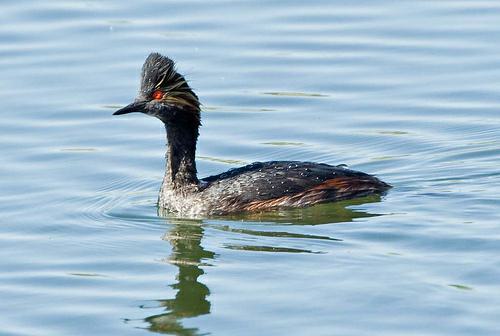
A photo of a eared grebe